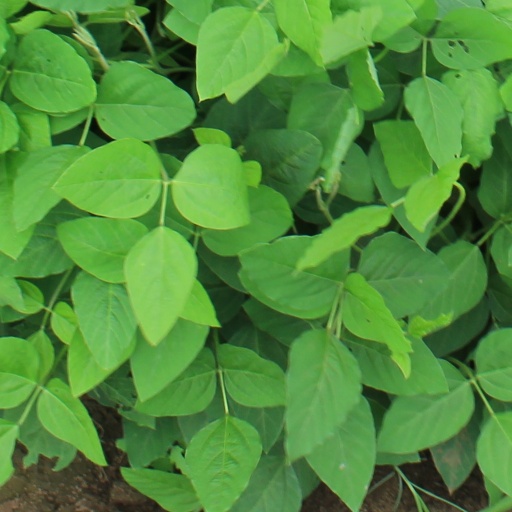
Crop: soybean